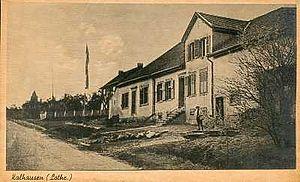
Kalhausen est une commune française située dans le département de la Moselle, en Lorraine, dans la région administrative Grand Est. Le village fait partie du pays de Bitche et du bassin de vie de la Moselle-Est.